Birmingham and Gloucester Railway

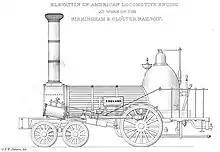
The "England" locomotive built by the Norris company

In 1838, during the construction period thought was being given once again to the working of the Lickey Incline by locomotives. Although Brunel, Robert Stephenson and Bury declared this to be impossible or advised against it. Captain Moorsom said that he had seen locomotives working similar gradients in the US, An order was placed with engine builders called Norris Locomotive Works in Philadelphia for a number of 4-2-0 locomotives. The key requirement for the B&GR was for three 12 ton "Class A Extra" locomotives to assist trains up the Lickey Incline, but astute and possibly duplicitous salesmanship by the Norris team resulted in additional sales of seven "Class B" and three "Class A" of eight and ten tons respectively.